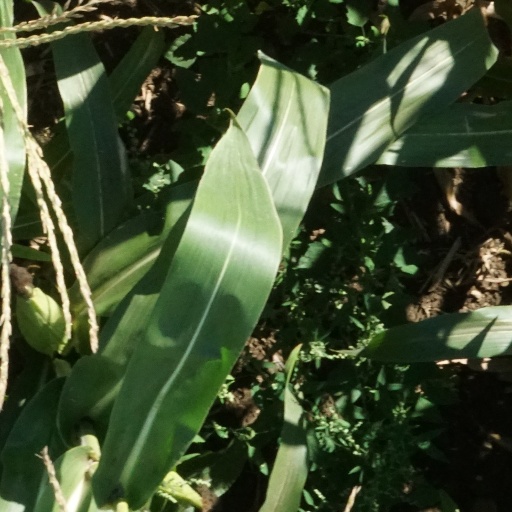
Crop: maize; corn